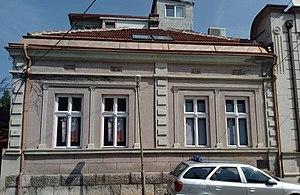
Les monuments culturels protégés constituent une catégorie de monuments de Serbie inscrits sur une liste de monuments bénéficiant de la protection de l'État. Il s'agit d'une troisième catégorie de monuments protégés classés, par leur importance, après les monuments culturels d'importance exceptionnelle et les monuments culturels de grande importance.
Cet article recense les monuments culturels du district de Nišava en Serbie.
La maison Popović à Niš se trouve à Niš, dans la municipalité de Medijana et dans le district de Nišava, en Serbie. Elle est inscrite sur la liste des monuments culturels protégés de la République de Serbie.